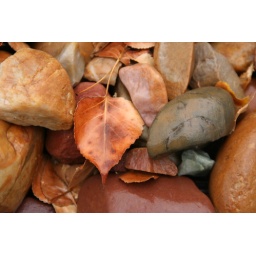
Fall leaves in river rocks